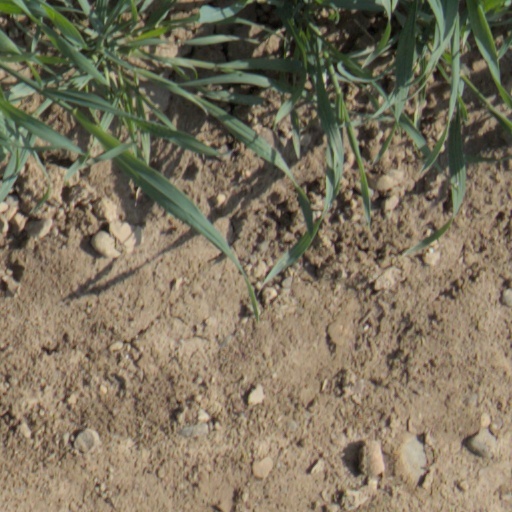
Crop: wheat